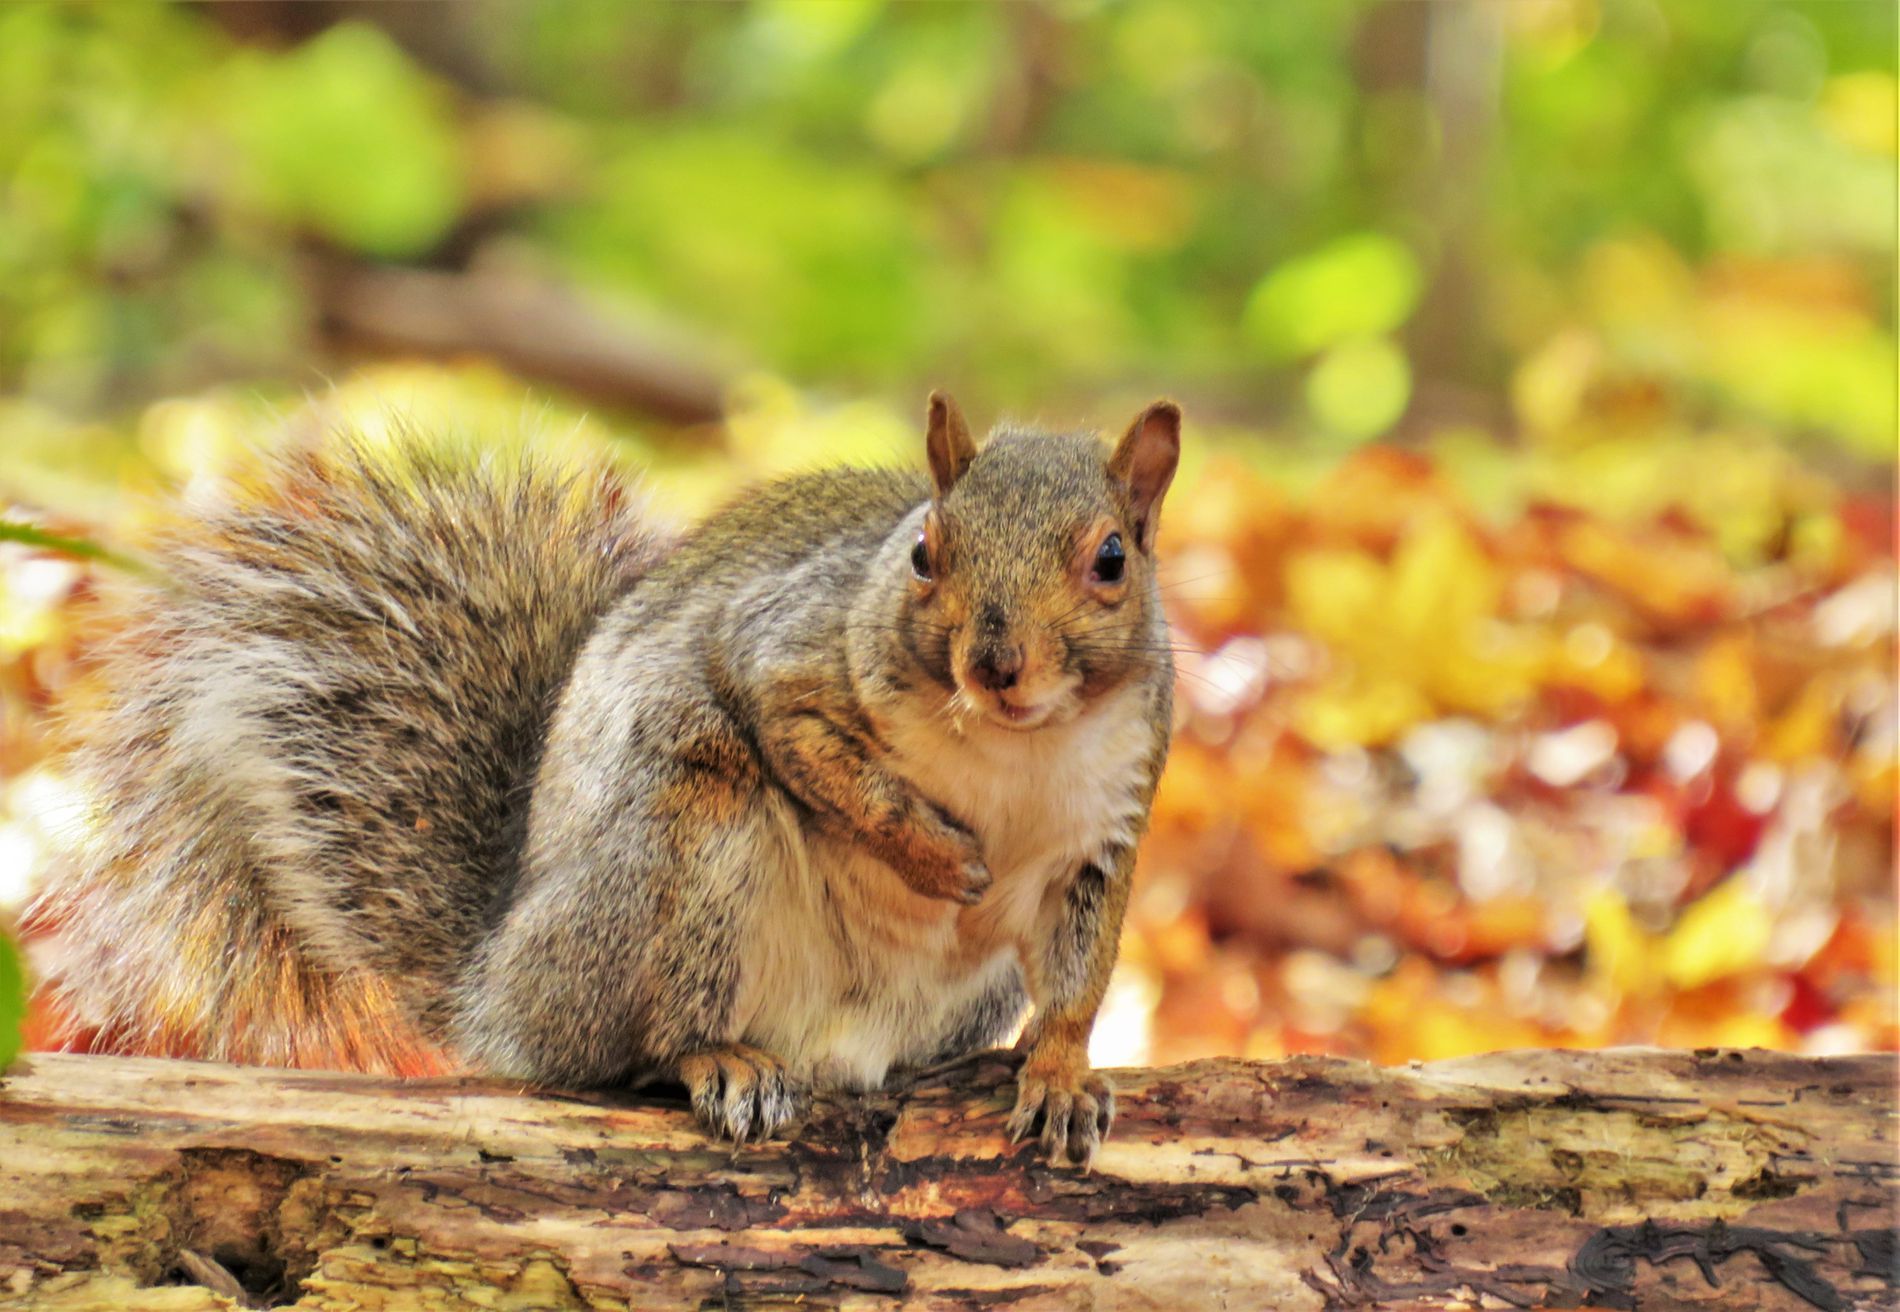
A Squirrel in The Forest
A cute looking squirrel standing on  tree log with the forest blurry in the background. The squirrel's face looks happy.
A close up shot of a cute looking squirrel standing on  tree log with the forest blurry in the background. The squirrel's face looks happy. The natural scene is funny and spontaneous.
Labels: Animal, Mammal, Rodent, Rat, Squirrel, Blurry Background, Tree Log
Camera: Canon Canon PowerShot SX540 HS
Lens: 4.3 - 215.0 mm, 4-215mm
Aperture: F5.6
Exposure: 1/40 sec
ISO: 200
Focal length: 123.4 mm